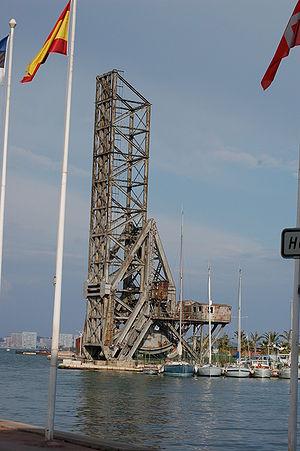
Cet article présente une liste de chantiers navals à travers le monde non exhaustive. Au début du XXᵉ siècle, les principaux chantiers navals étaient en Europe de l'Ouest, au milieu de ce siècle, aux États-Unis, et au début du XXIᵉ siècle en Asie de l'Est.